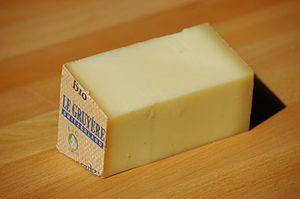
Gruyère